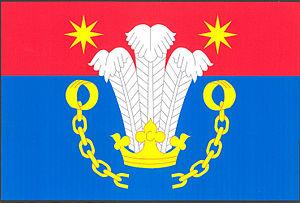
Tuřany est une commune du district de Kladno, dans la région de Bohême-Centrale, en République tchèque. Sa population s'élevait à 615 habitants en 2020.